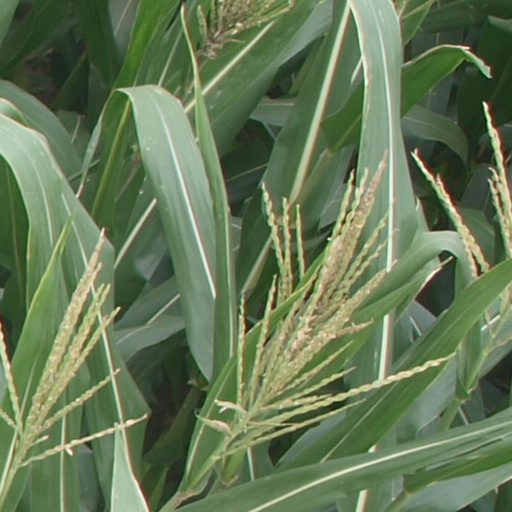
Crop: maize; corn